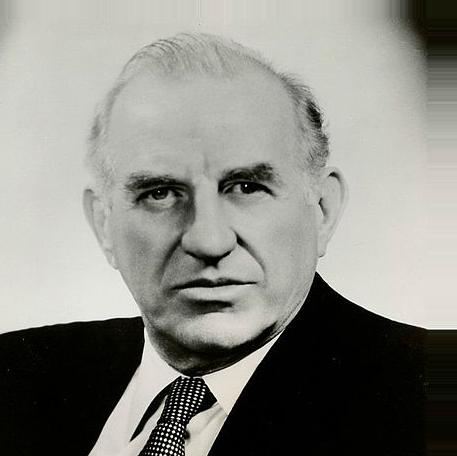
Age: 56